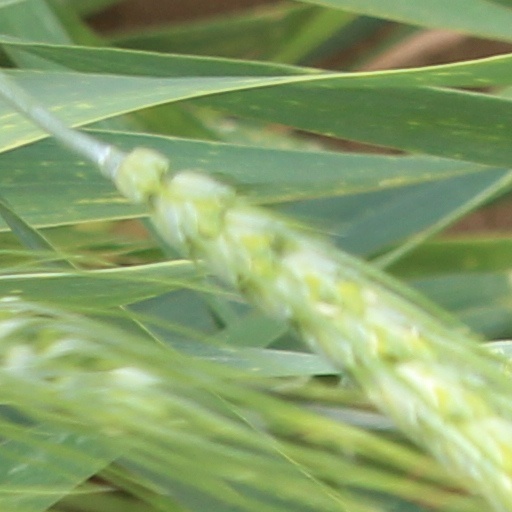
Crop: wheat